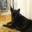
Label: dog